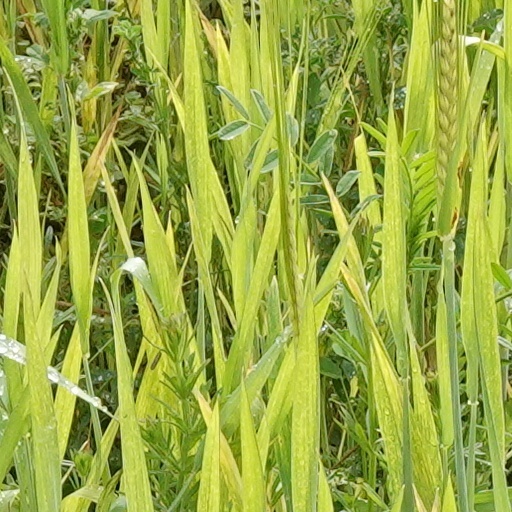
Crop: wheat